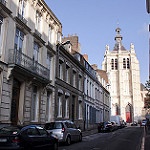
Label: street